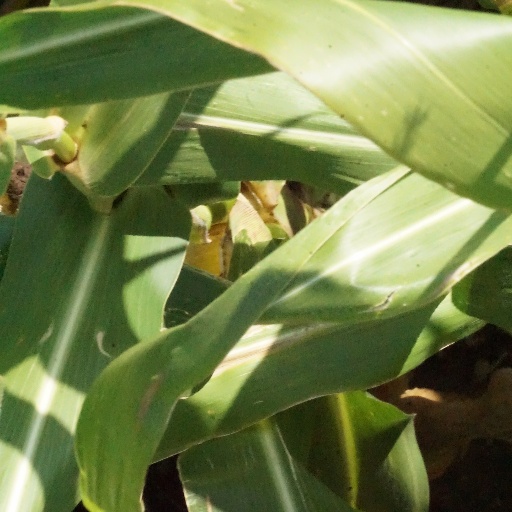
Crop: maize; corn